Jeyakumari Balendran

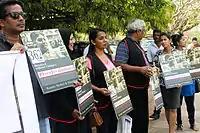
Demonstrators holding placards supporting Jeyakumari's release

Jeyakumari and Vipoosika were arrested in March 2014 on alleged charges that they were harboring a suspected criminal who had shot and wounded a policeman. Hundreds of troops surrounded the area while the arrest took place. The Sri Lankan Police later announced that both had been detained by officers attached to the Terrorist Investigation Division (TID). When one of her friends tried to contact her by phone, the military personnel terminated the call and the phone was switched off. TNPF leader, Gajendrakumar Ponnambalam, who was able to speak briefly to Ms Jeyakumari soon after the raid began, said she was being threatened for taking part in protests by families of those who had disappeared.